Bishopsgate Library

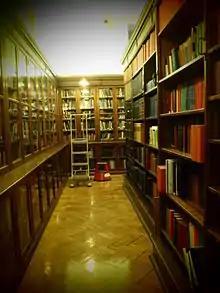
refer to caption

Bishopsgate Library's collections on labour and socialist history include the archives of politicians and activists such as Jack Gaster, Noreen Branson, Aubrey Bowman and Bernie Grant, as well as organisations such as the Evening Standard Outside Chapel and the National Miners' Support Network.